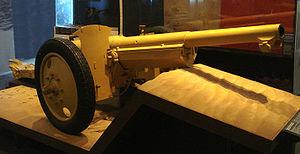
Le canon de 75 mm modèle 1897 est une pièce d'artillerie de campagne de l'armée française. D'une conception révolutionnaire pour son époque, il regroupe, en effet, tous les derniers perfectionnements intervenus dans l'artillerie à la fin du XIXᵉ siècle, à savoir : l'utilisation de la poudre sans fumée, de la munition encartouchée, de l'obus fusant, d'un chargement par la culasse selon le procédé Nordenfelt, et d'un frein de recul oléopneumatique. Cette synthèse, en éliminant les dépointages lors des tirs, rendait enfin possible un vieux rêve des artilleurs, le tir rapide. C'est grâce à ses caractéristiques exceptionnelles qu'il fut surnommé le « canon roi ».